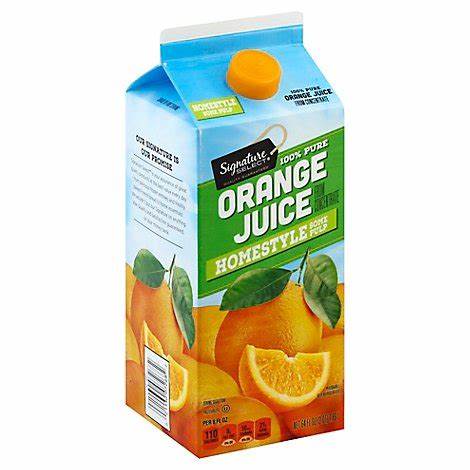
Waste category: cardboard